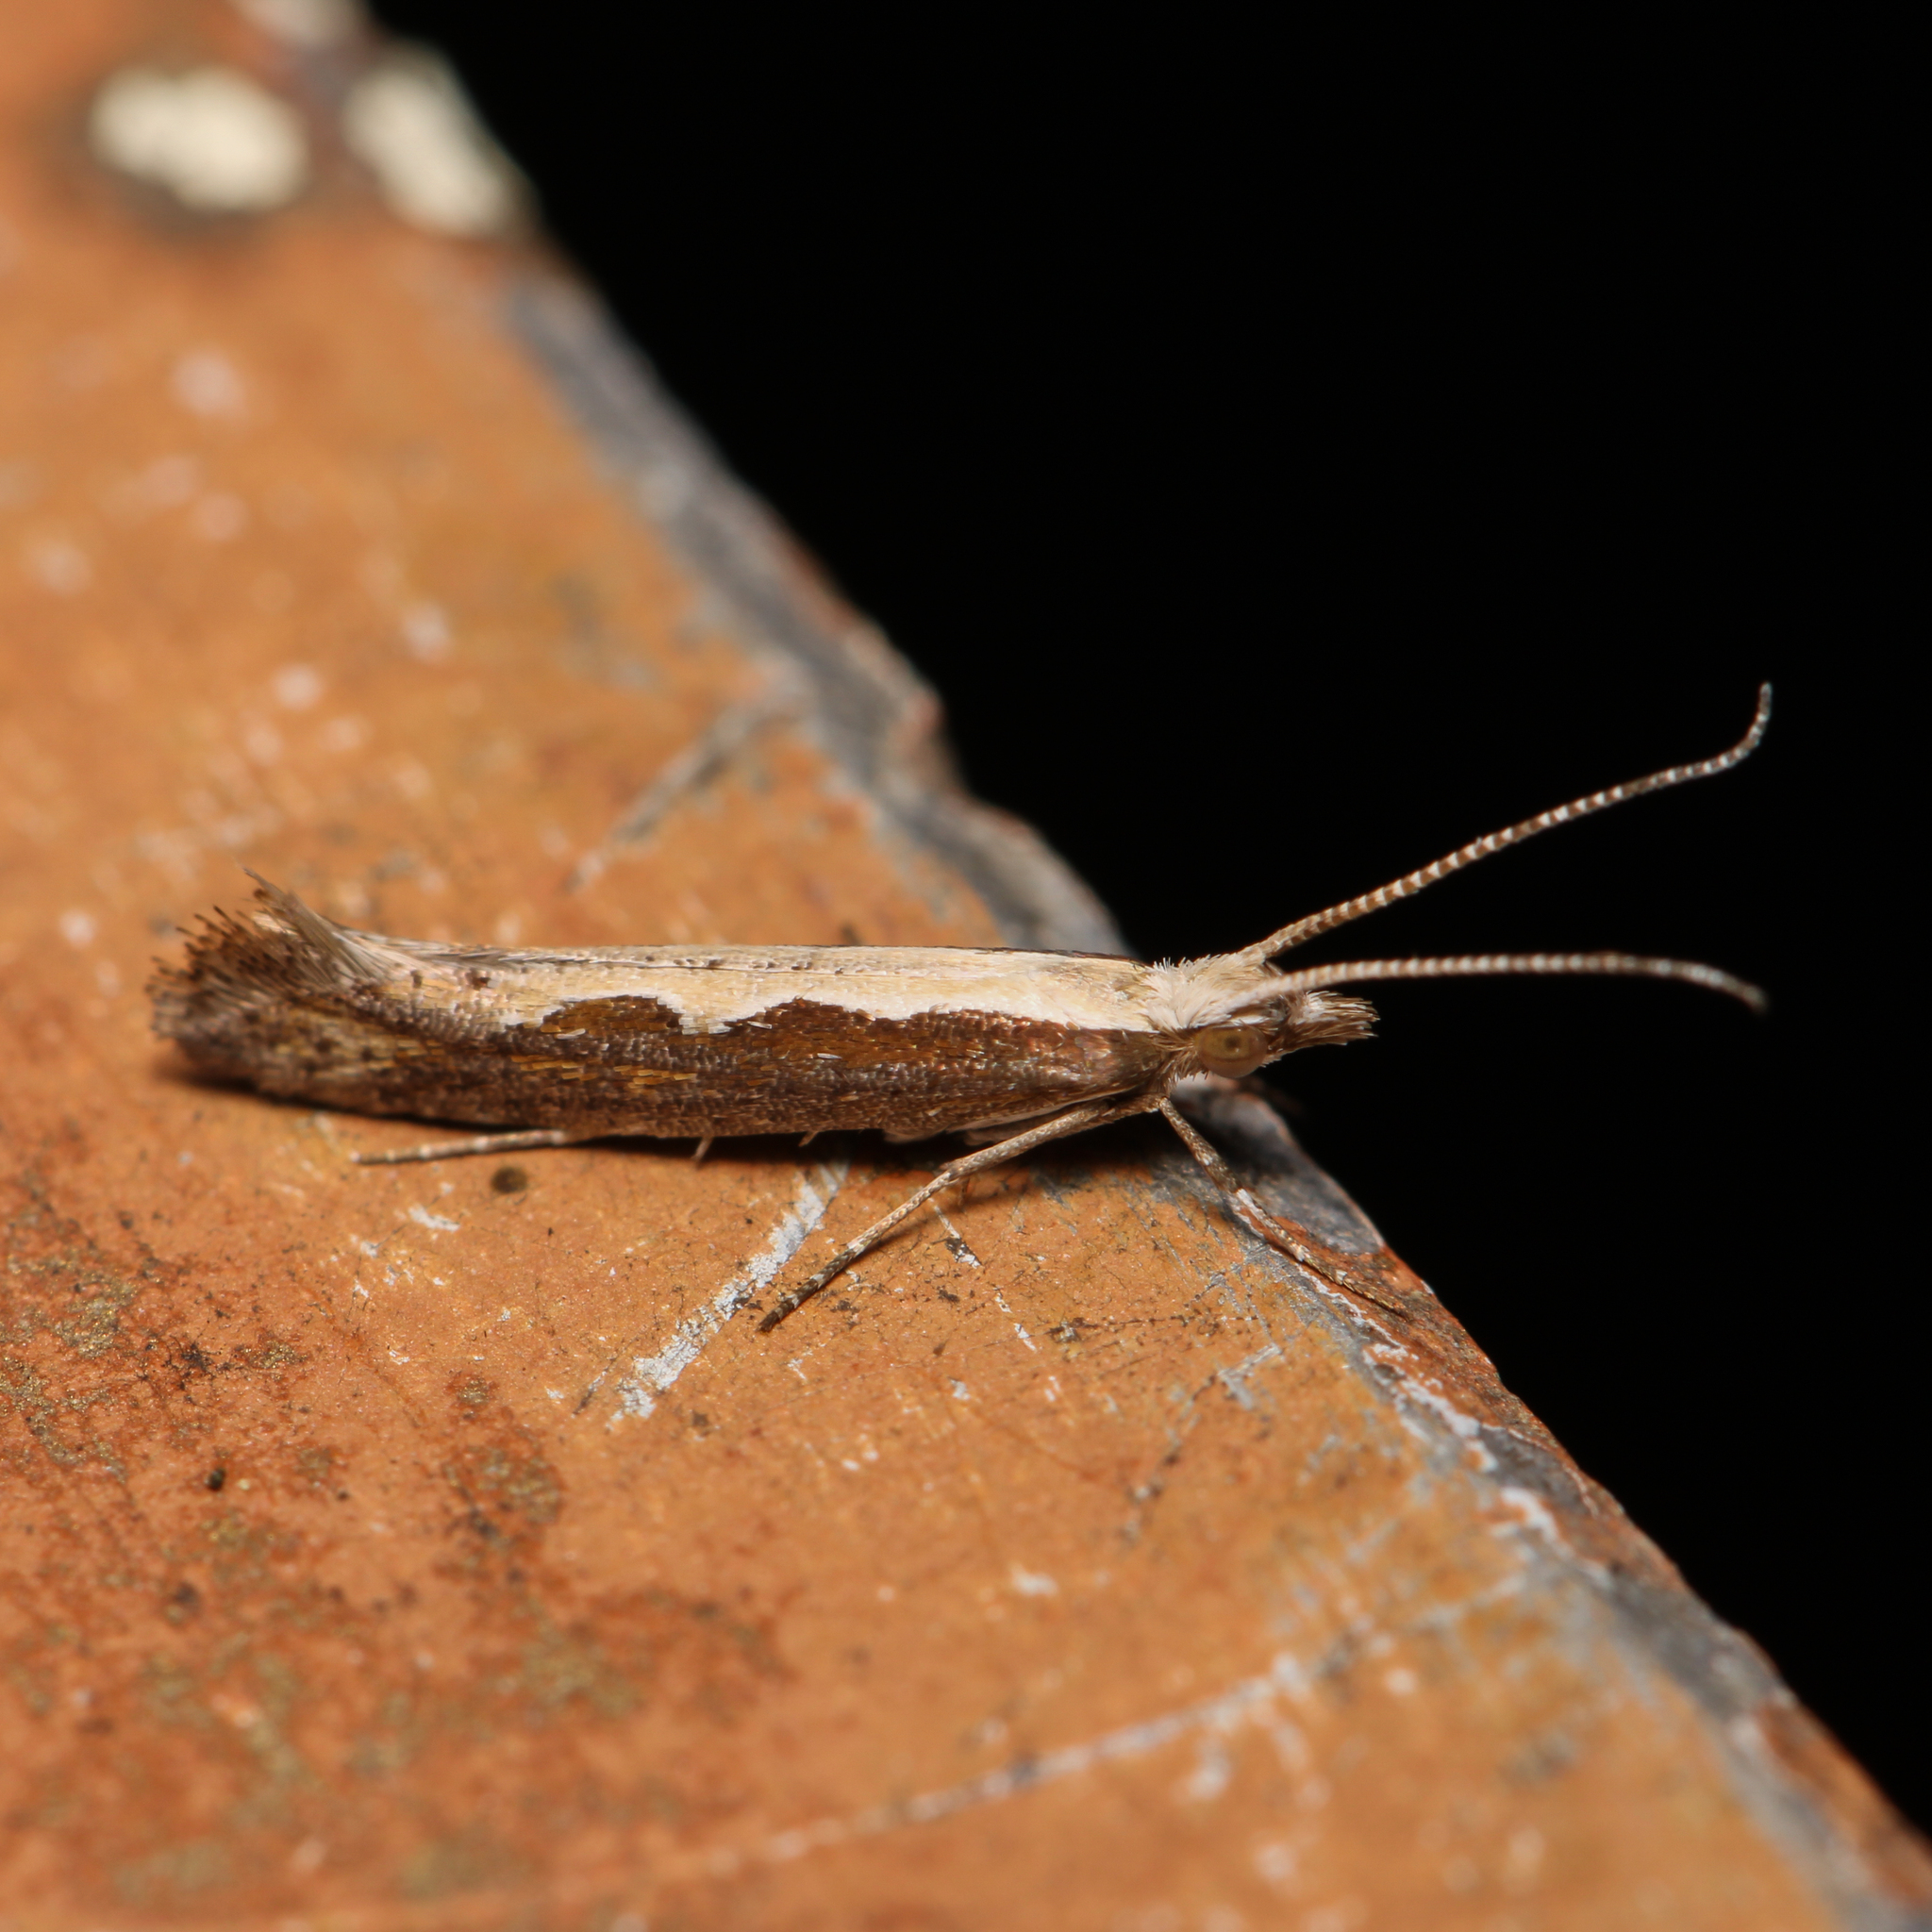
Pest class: diamondback_moth